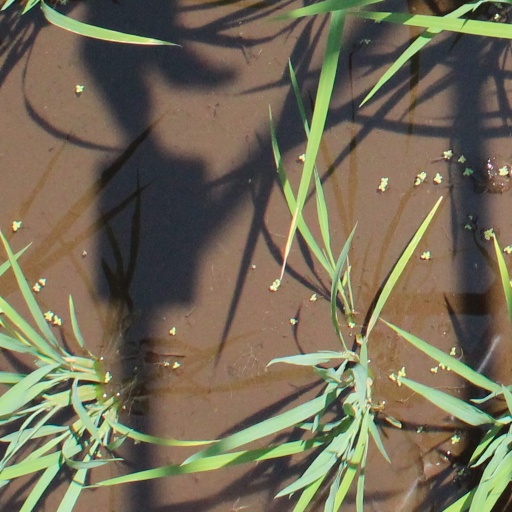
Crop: rice